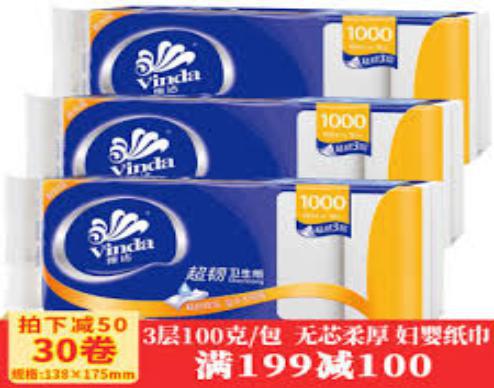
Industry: Necessities